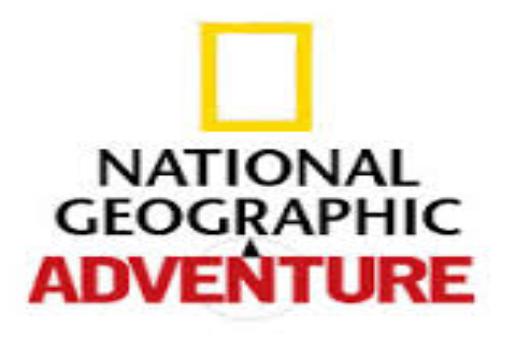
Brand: Geographics
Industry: Clothes